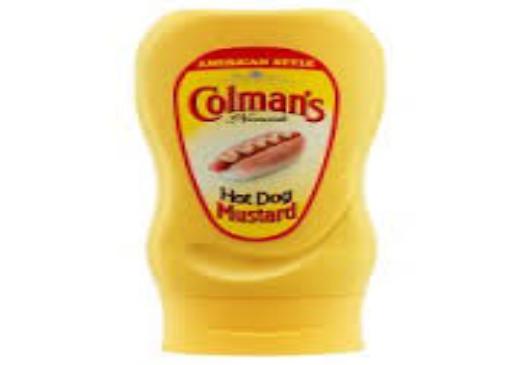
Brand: Colman's
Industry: Food